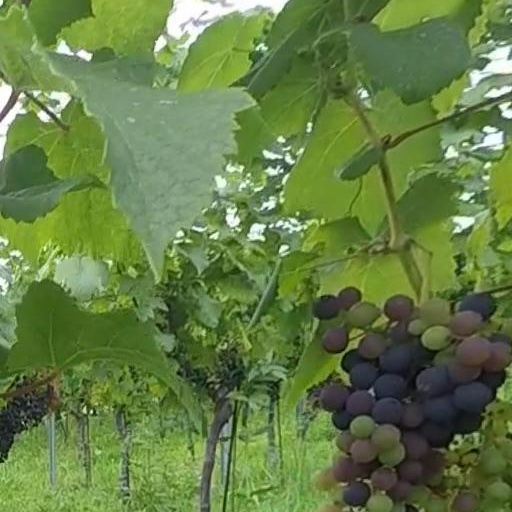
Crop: grape